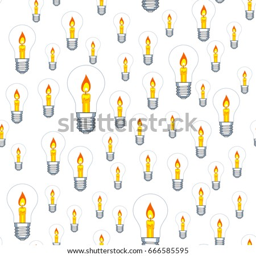
seamless random pattern of the light bulb with candle